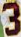
Number: 3